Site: brandenburg
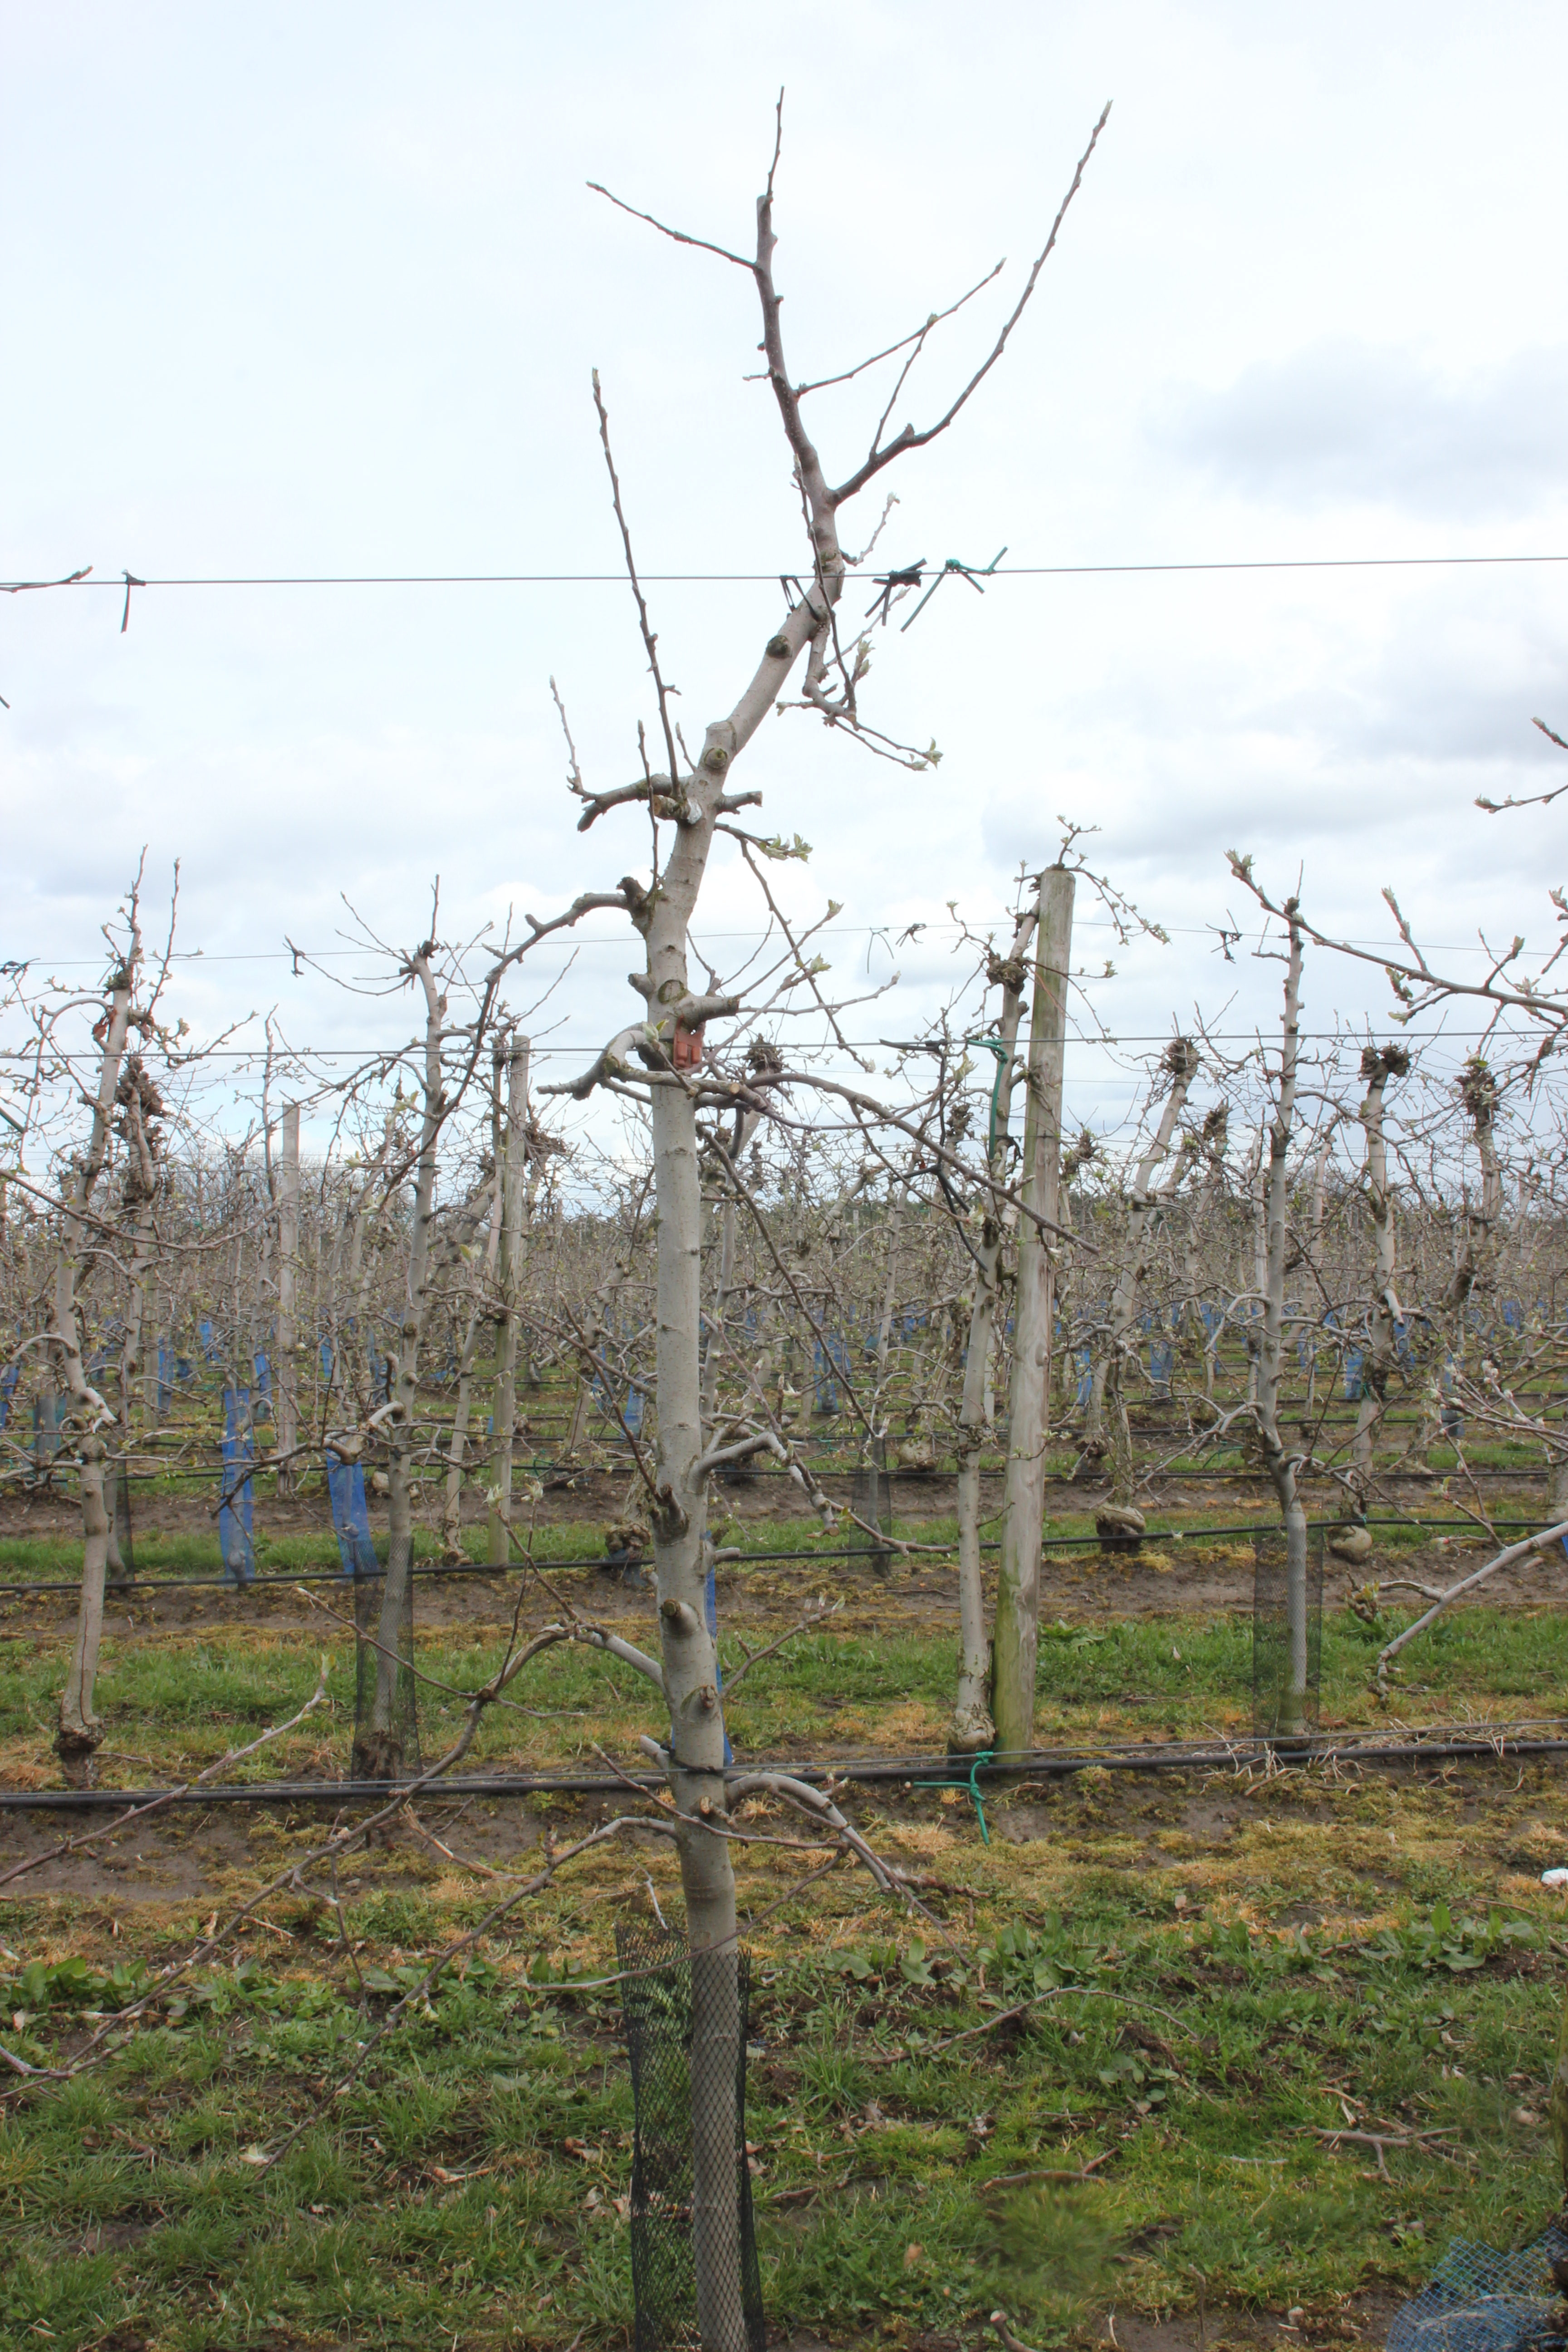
Growth stage (BBCH 55): Inflorescence emergence